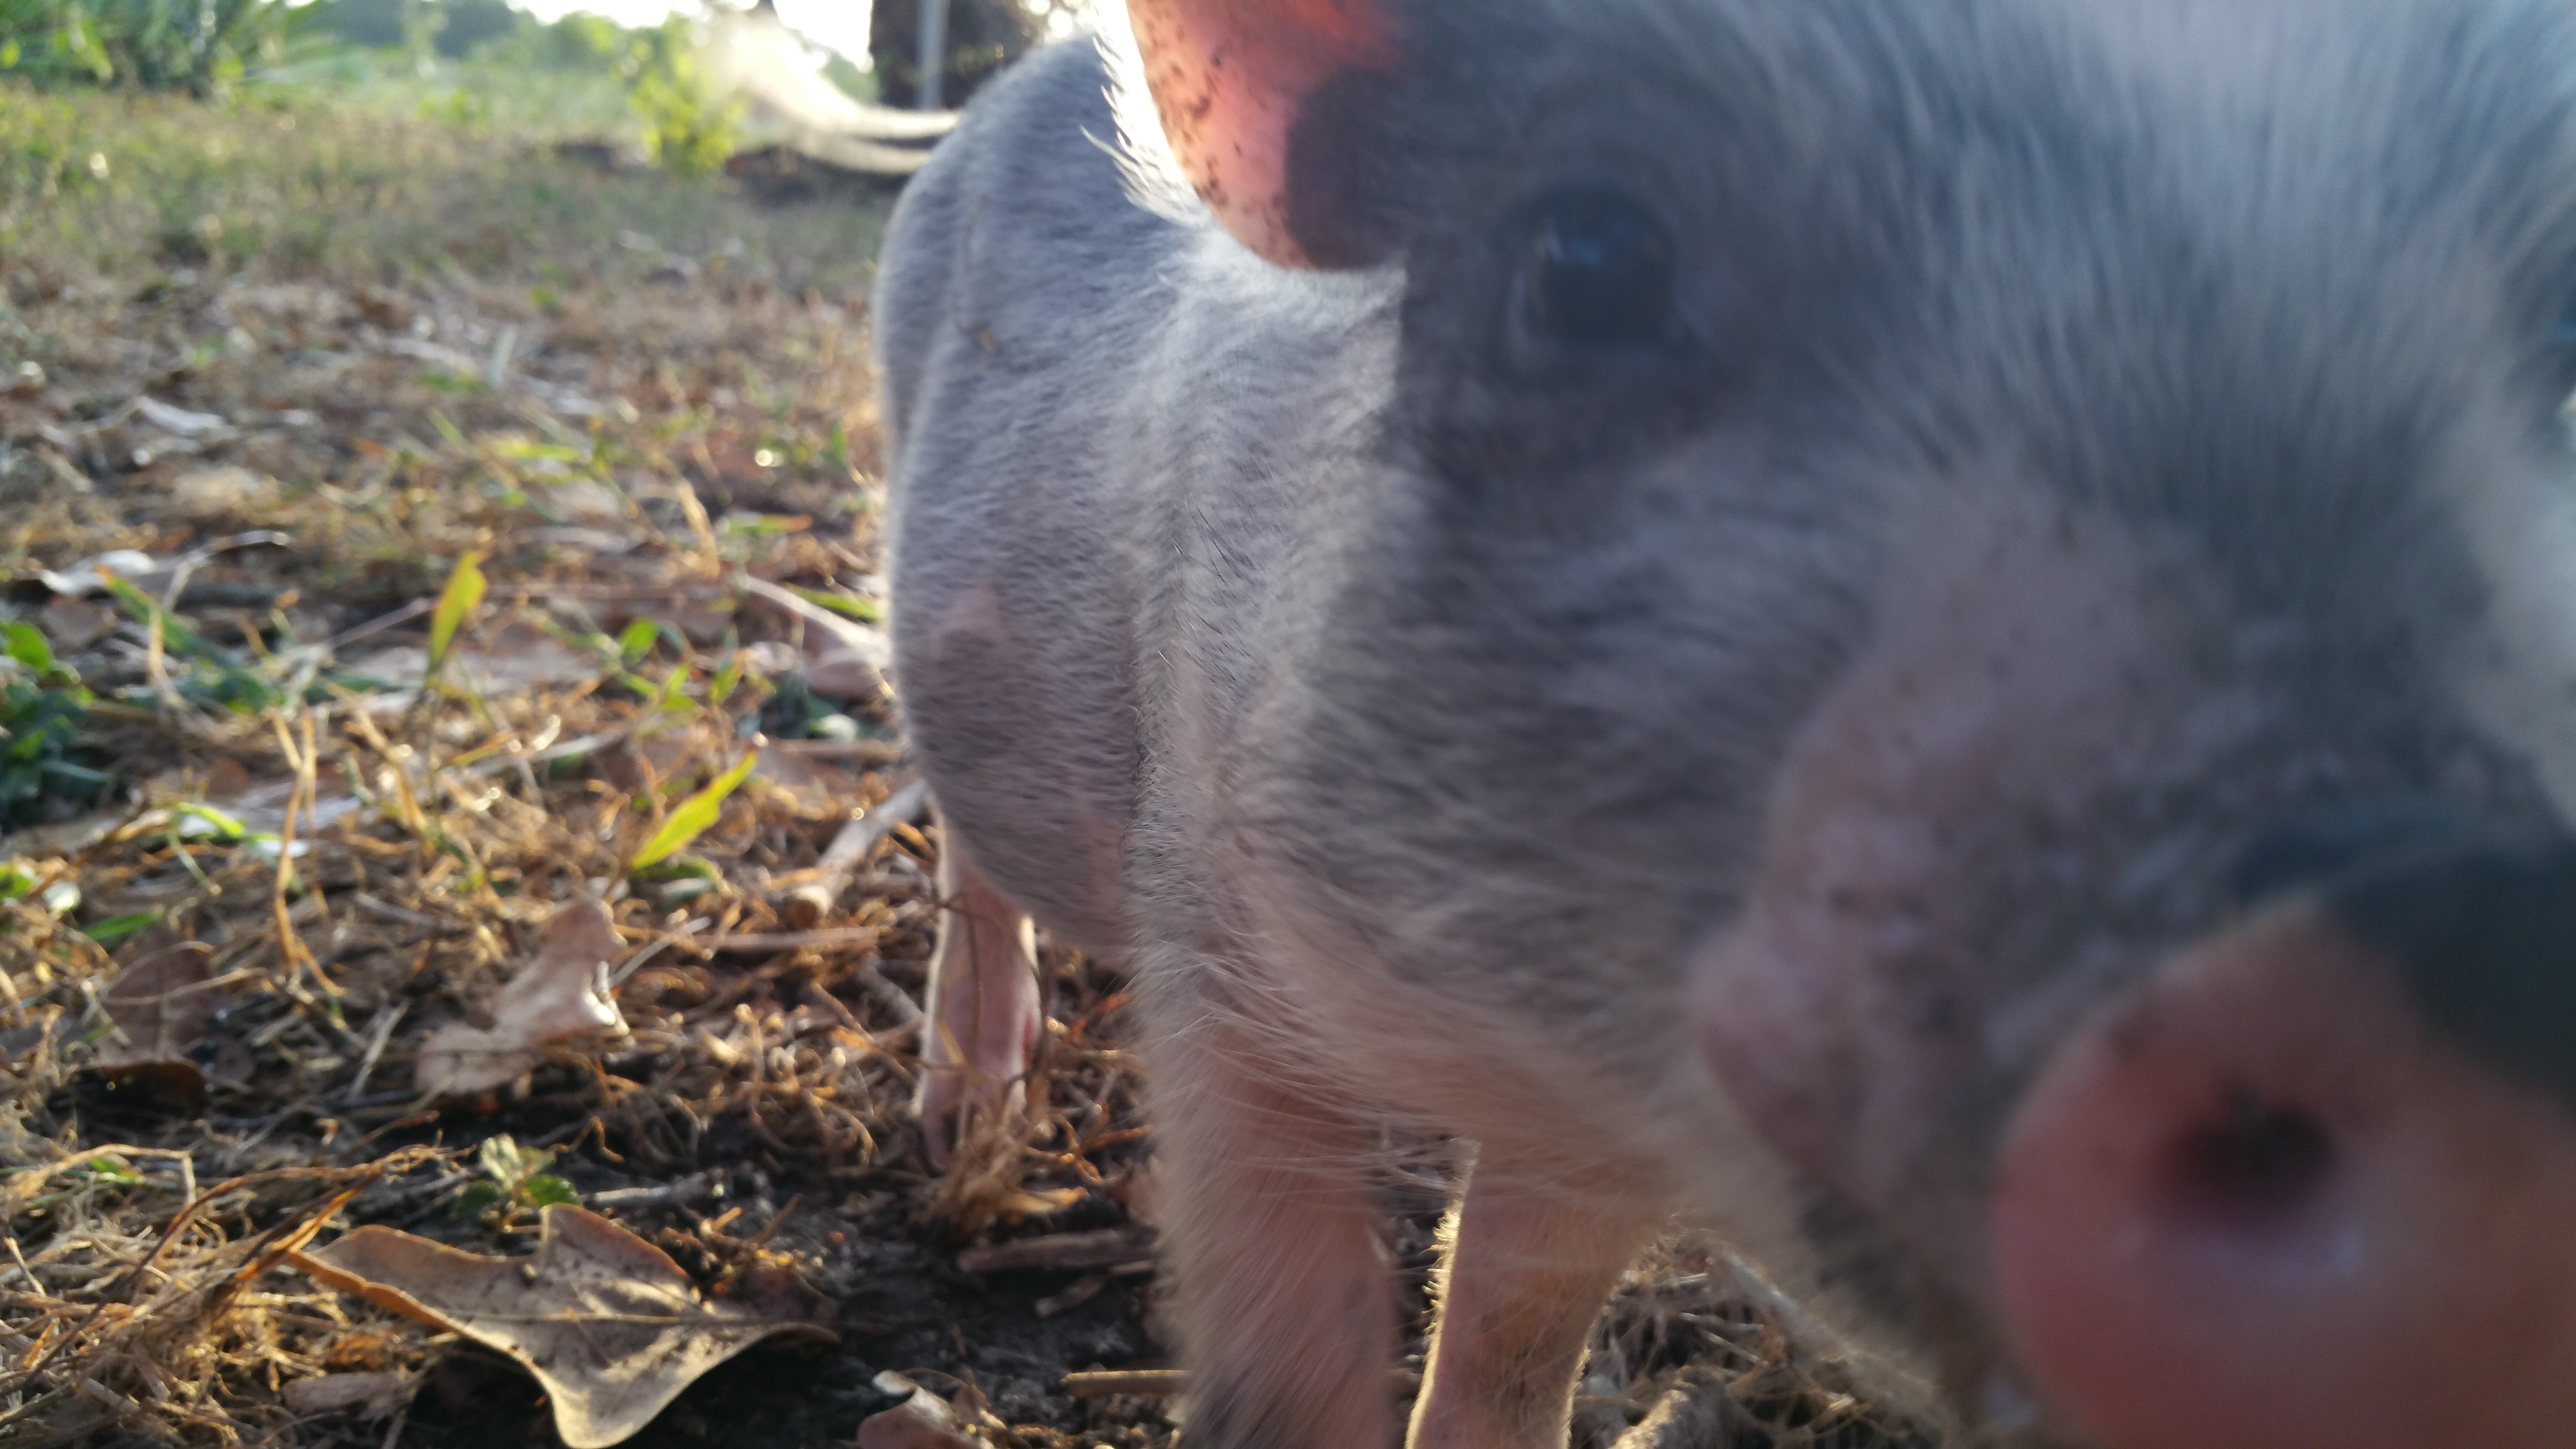
mammal, vertebrate, pig, domestic pig, pig like mammal